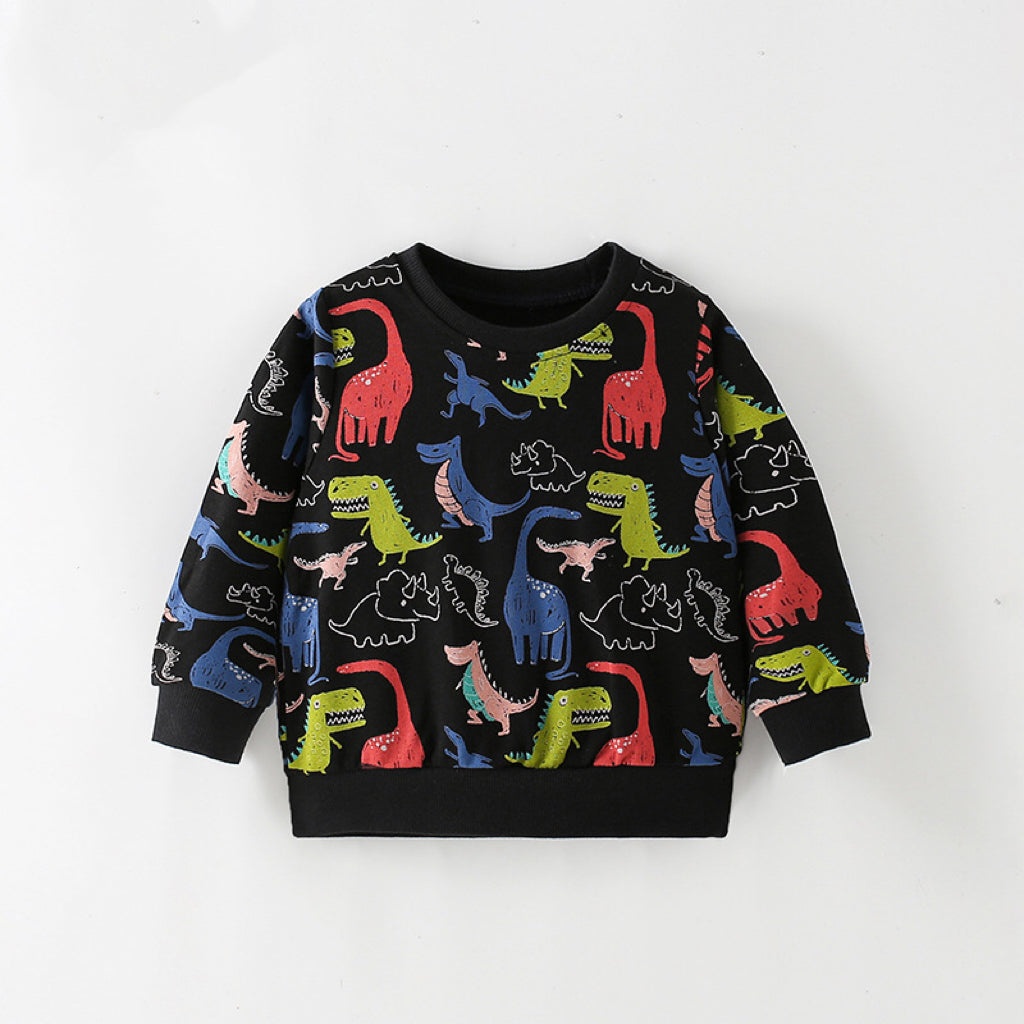
Baby Boy All Over Dinosaur Print Pattern Western Style Hoodie
Be fearless with your fashion choices and step out in this bold Baby Boy All Over Dinosaur Print Pattern Western Style Hoodie. It offers a unique look that will get people talking and give you a sense of adventure. Make a daring style statement and own the room! COLOR Black GENDER Baby Boy, Boy MATERIAL Cotton PATTERN Animal, Cartoon SEASON Spring, Autumn SIZE (AGE) 90 (12-24M), 100 (2-3Y), 110 (3-5Y), 120 (5-7Y), 130 (7-8Y), 140 (8-10Y)
Brand: MyKids-USA
Category: Apparel & Accessories > Clothing > Baby & Toddler Clothing > Baby & Toddler Tops > Hoodies